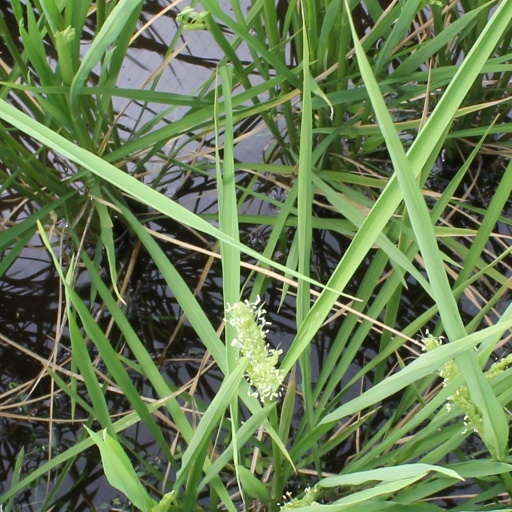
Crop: rice